The Aesthetics of Resistance

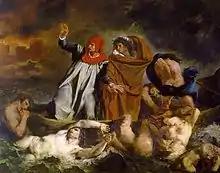
Eugène Delacroix: "Die Dantebarke" 1822. One of over 100 works of art mentioned in the book and at the same time a symbol of the influence of Dante's Divina Commedia

Some of the works discussed, such as Dante Alighieri's Divina Commedia or Pablo Picasso's painting Guernica, and personalities sketched, such as the painter Théodore Géricault with his major work The Raft of the Medusa, occupy a central place in the plot. Others stand as examples of the first-person narrator's trains of thought or as enumerations in contexts of meaning; still others arise from the context. The novel is both an appreciation of resistance to Nazism and a plea for art as a necessity of life: "It is about resistance to mechanisms of oppression, as expressed in their most brutal, fascist form, and about the attempt to overcome a class-induced lockout from aesthetic goods."